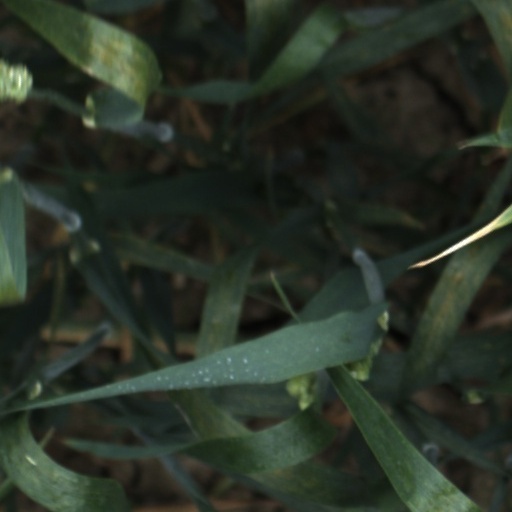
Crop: wheat